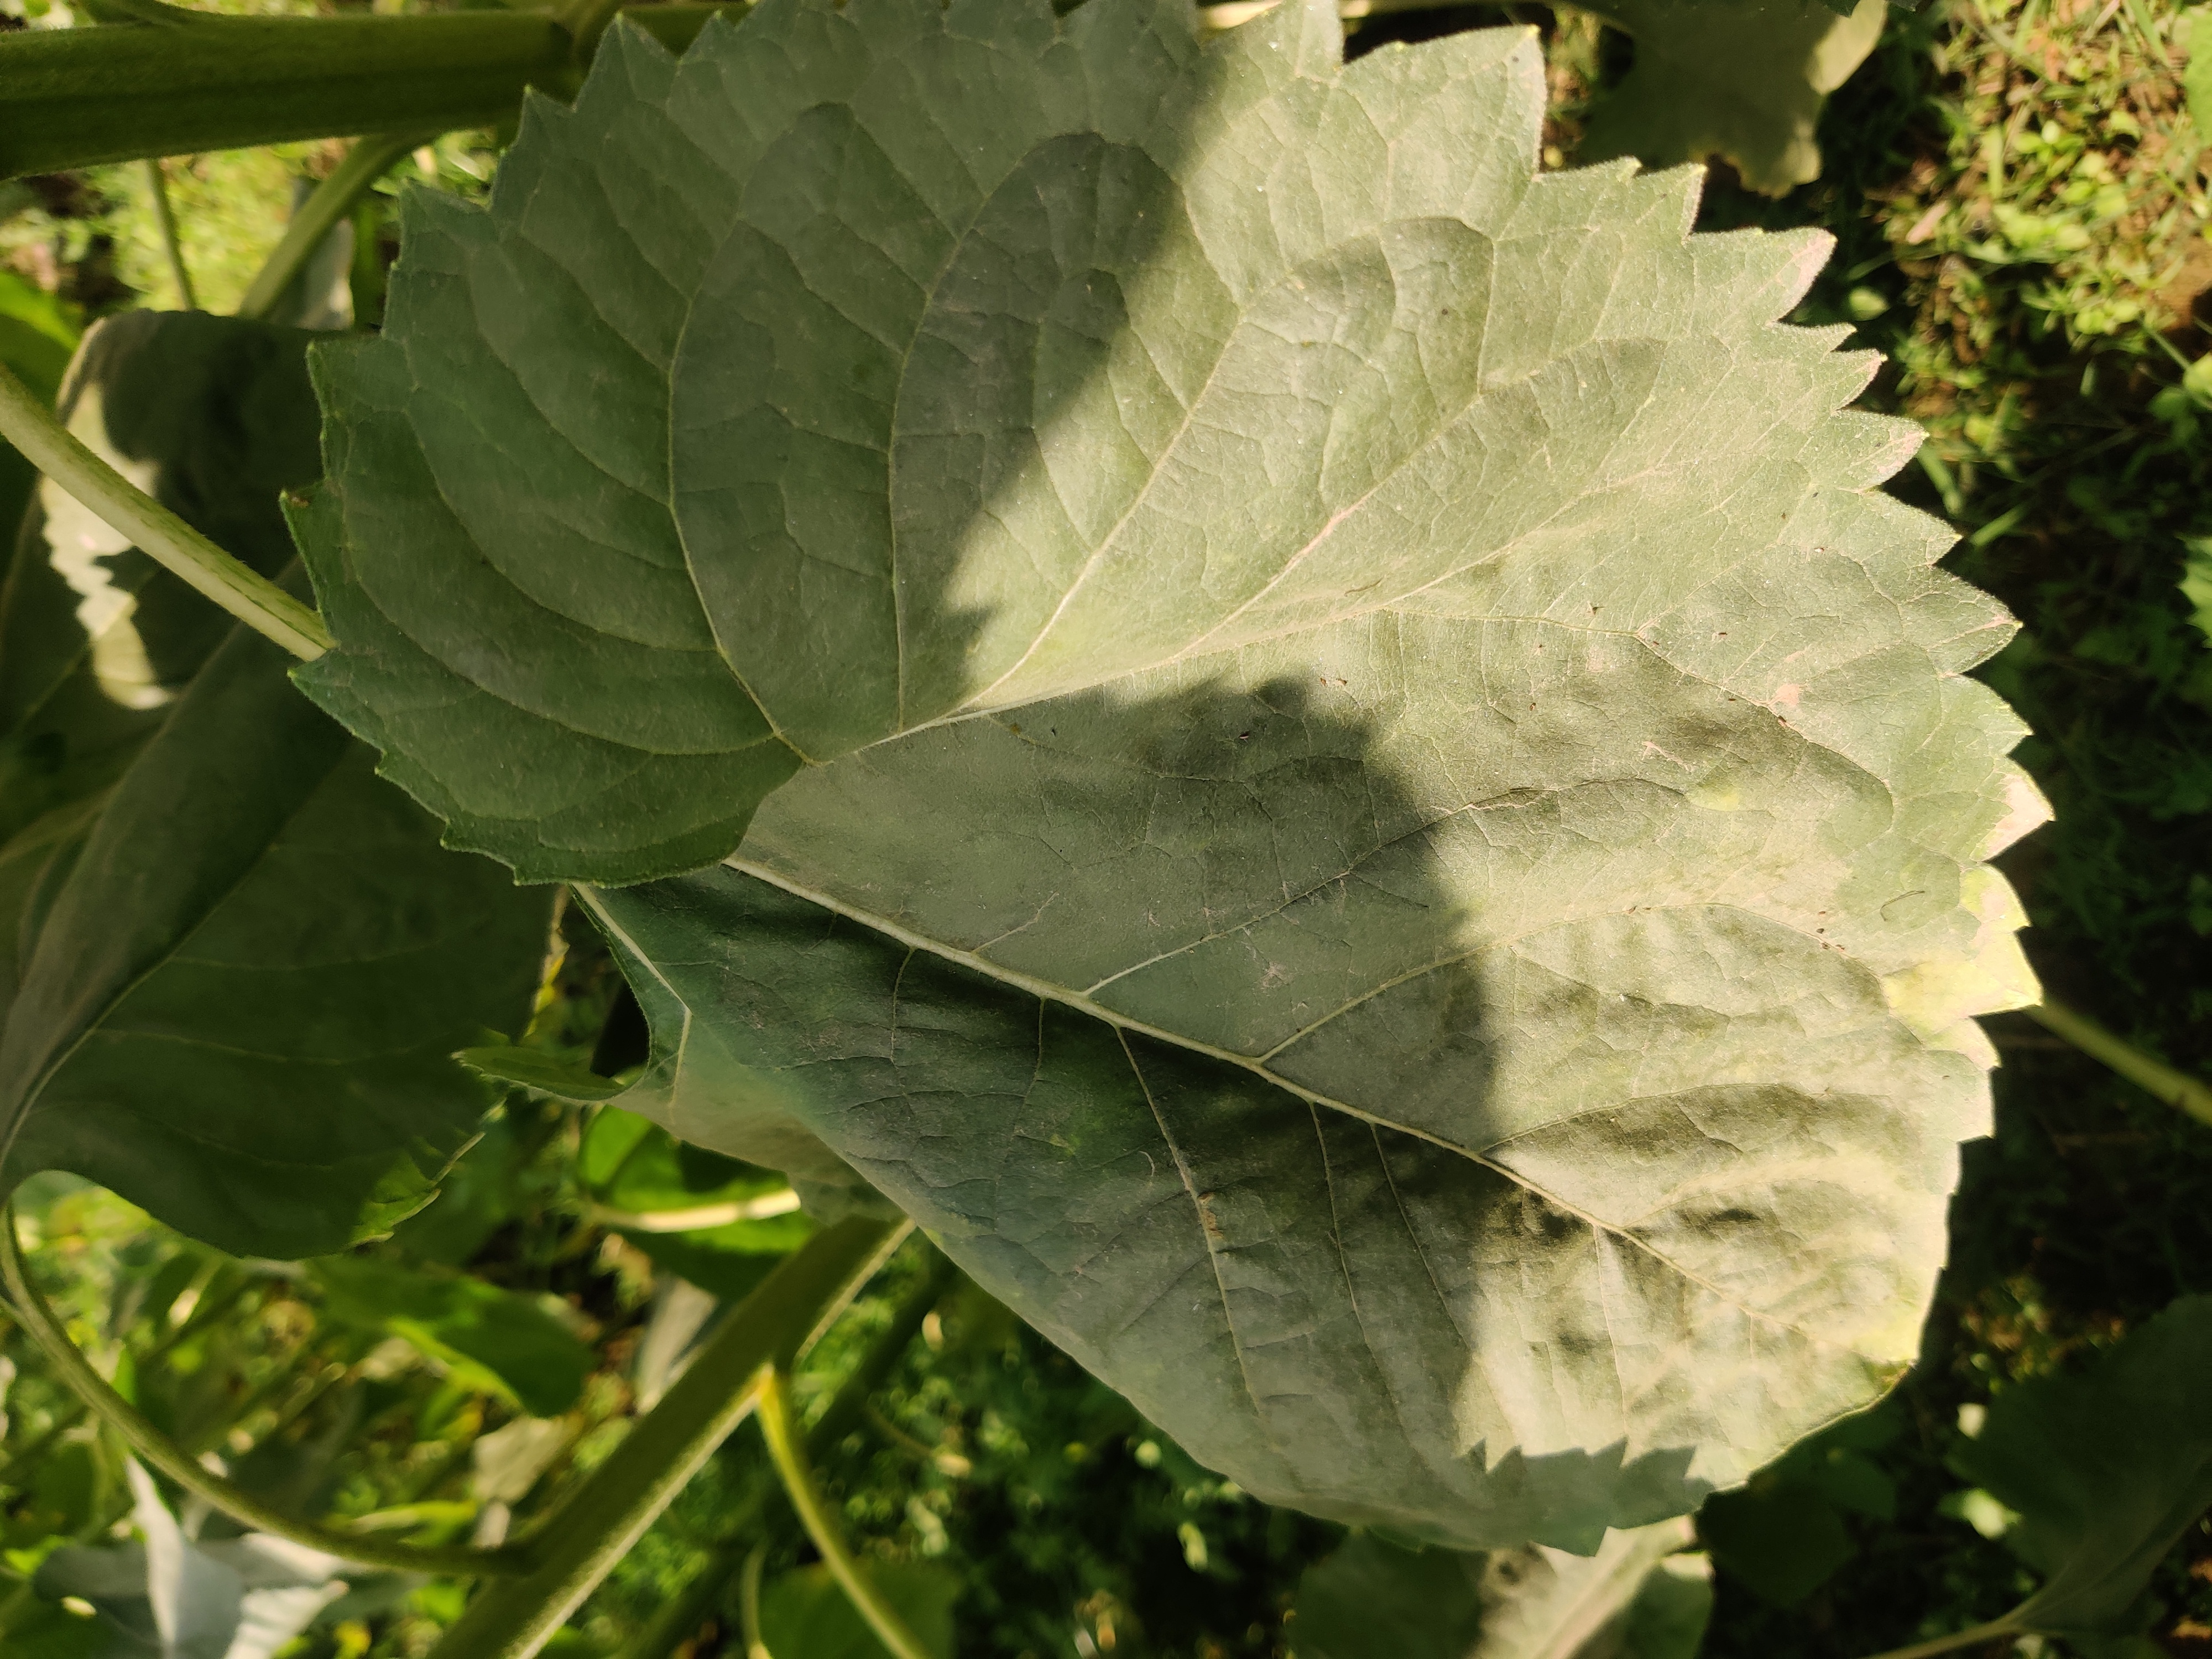
Label: Fresh_leaf